Multi-image

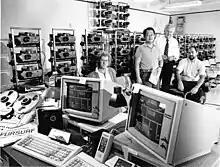
Multi-image programming setup for the 1988 Ford Division New Car Announcement Show. AVL Eagle Genesis computers in foreground.

Slides were then placed into assigned trays and tray slots in a specific order, according to a programming script. The programming script was created by the programmer by listening to the sound track, narration script (if there was narrative) and according to the design storyboard. The programmer would note on the storyboard where each slide(s) would appear on the screen(s) at each part of the track by noting the slide's tray and tray slot position. Imagine having hundreds (or more) of slides in three to thirty or more projectors and not having a programming script to know the tray and tray slot position of each slide. With these tools, the programmer would then place the trays on the corresponding projectors and listen to the sound track and program the designed action for each slide to create a final show. Depending on the number of projectors, slides and length of the show, the programming process could take from a few hours to days, weeks and sometimes months to complete. Often with changes and modifications to the script, design, new images, graphics and hence, revised programming.